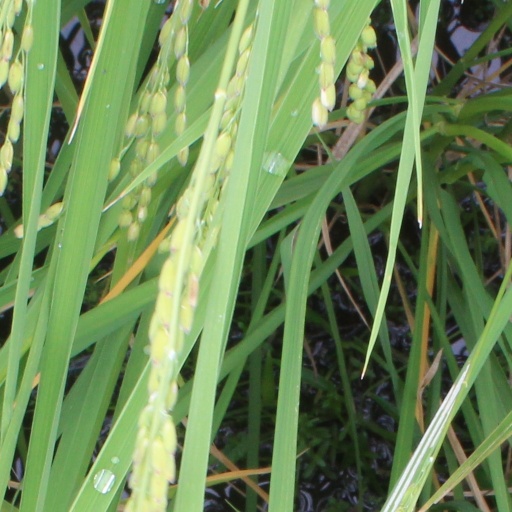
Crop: rice